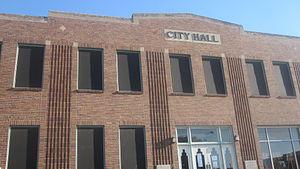
La ville de Weatherford est le siège du comté de Parker, dans l’État du Texas, aux États-Unis. Sa population s’élevait à 25 250 habitants lors du recensement de 2010, estimée à 29 969 habitants en 2016.